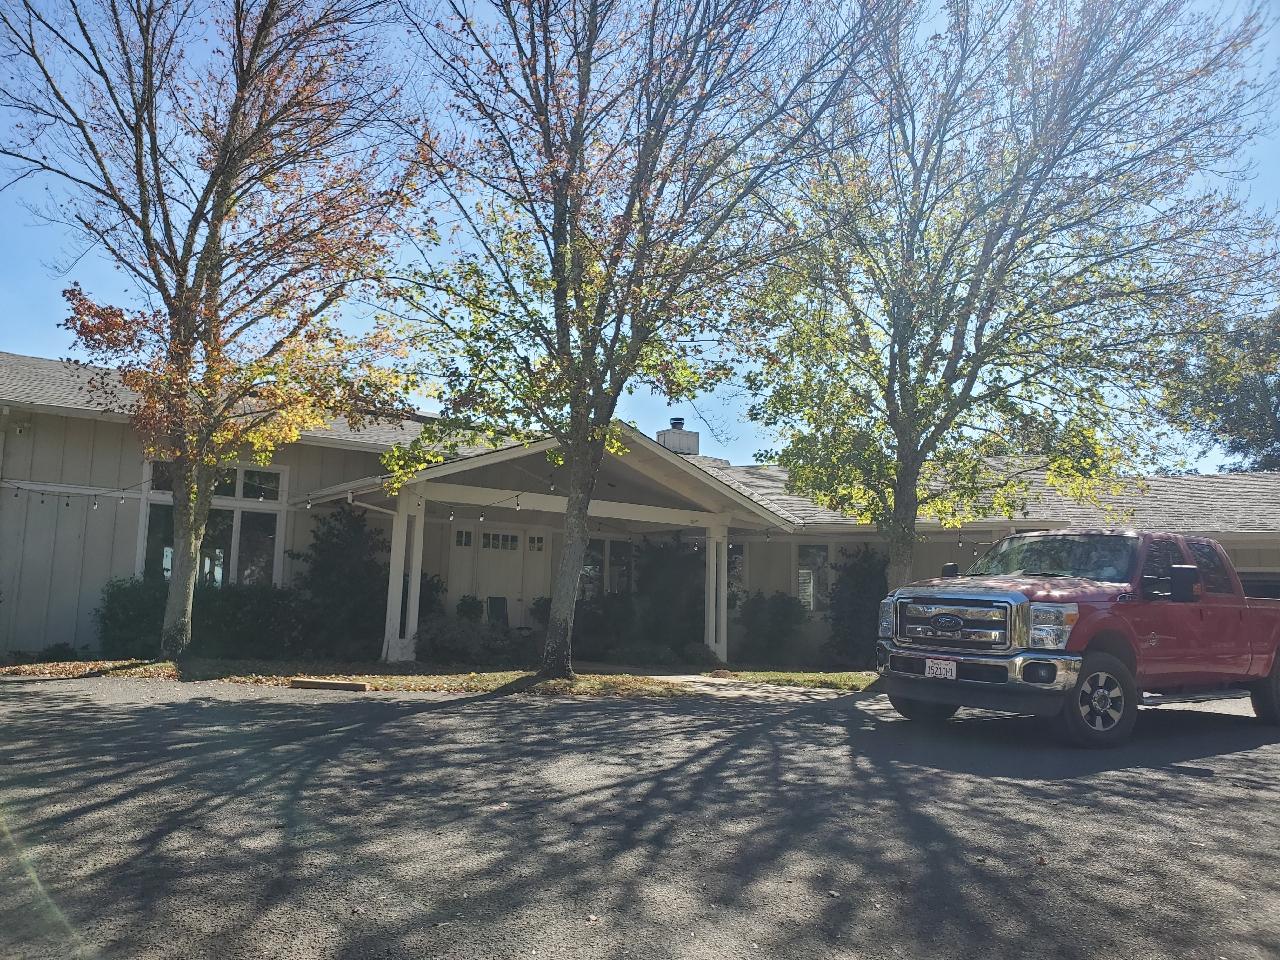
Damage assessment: no_damage